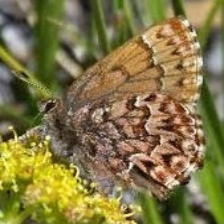
Species: EASTERN PINE ELFIN